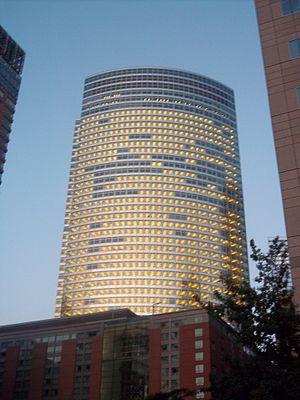
Siège social de Goldman Sachs.
Goldman Sachs, également connue sous les noms GS, Goldman et The Firm est une banque d'investissement créée en 1869 dont le siège social mondial est situé au 200 West Street dans le Financial District de Manhattan, à New York. Goldman Sachs dispose de bureaux dans les plus importantes places financières dont New York, Londres, Tokyo et Paris.
Le siège social de Goldman Sachs ou 200 West Street est un gratte-ciel de 2009 du quartier de Battery Park City du quartier des finances de Manhattan à New York. Il est le siège social de la banque d'investissement américaine Goldman Sachs.